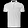
Label: T - shirt / top